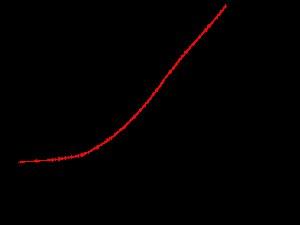
Cet article contient des statistiques concernant la démographie au Gabon.